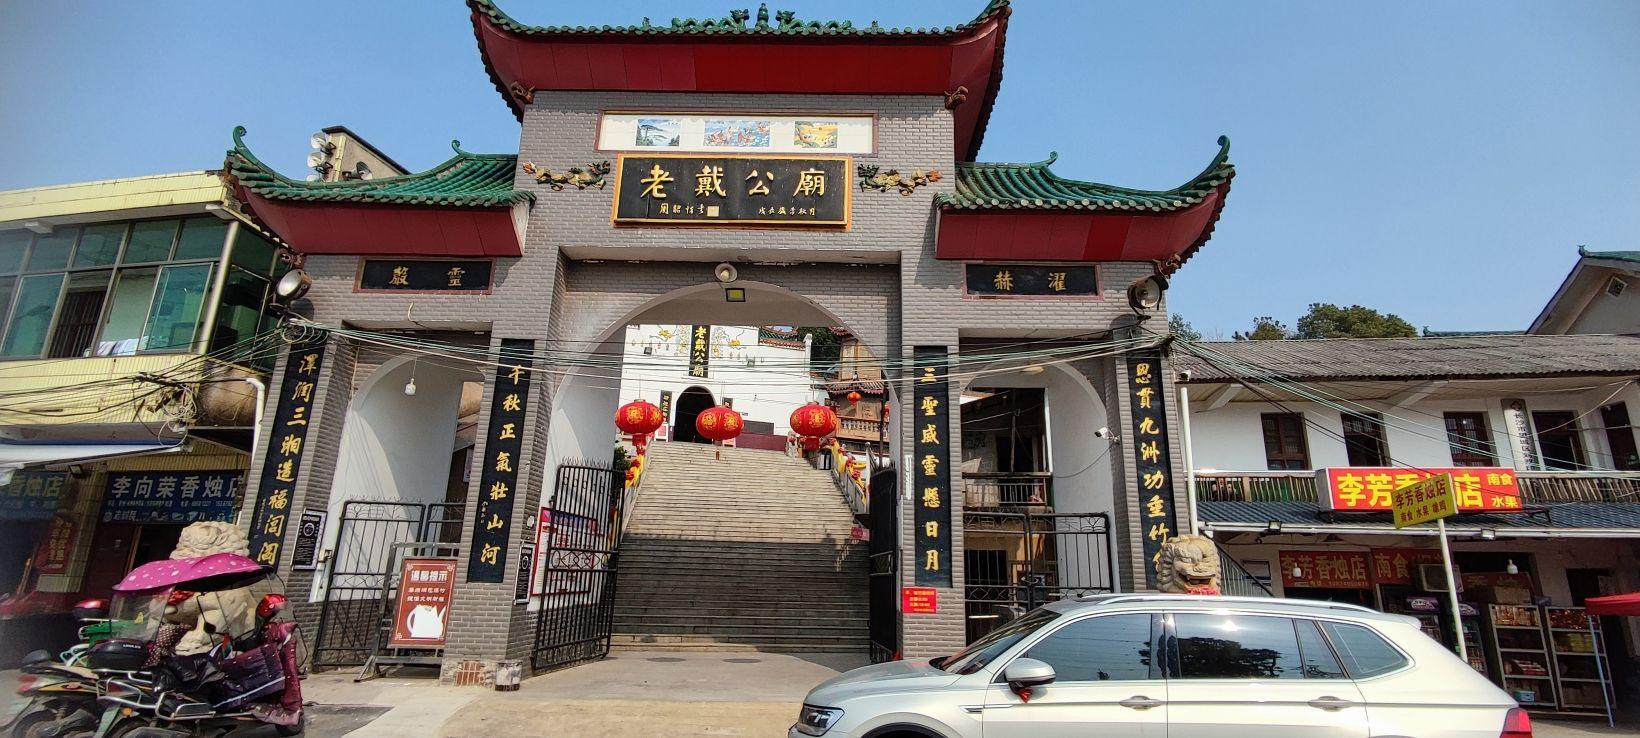
地标名称：老戴公庙
所在城市：长沙市·望城区